Natividad Llanquileo

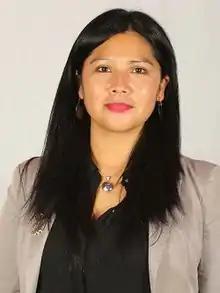
Natividad Llanquilleo in 2011

Natividad Llanquileo Pilquimán (born July 14, 1984) is a Mapuche lawyer and human rights activist. Llanquileo was noted for her role as a spokesperson during the 2010 Mapuche hunger strike. She was a member of the Constitutional Convention during its existence from 2021 to 2022.